History of the Marshall Islands

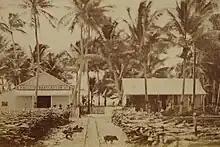
The offices of the Pacific Navigation Co. on Jaluit in the late 1880s

Beginning in the 1790s, British East Indiamen began passing through the Marshall Islands en route to China and charted the islands they encountered. Most of the islands and atolls had been sighted and plotted on navigation charts by 1815, with the exception of a few northern islands.